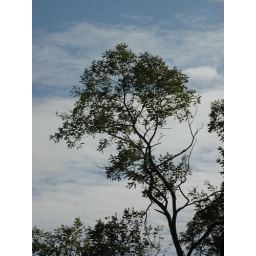
A black locust tree against a fall fairweather sky at Larriland Farm